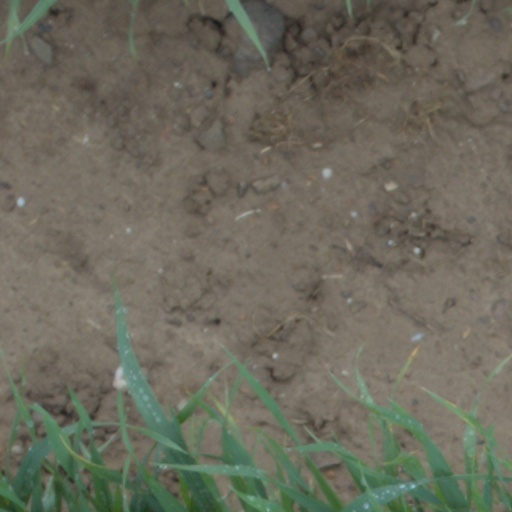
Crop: wheat